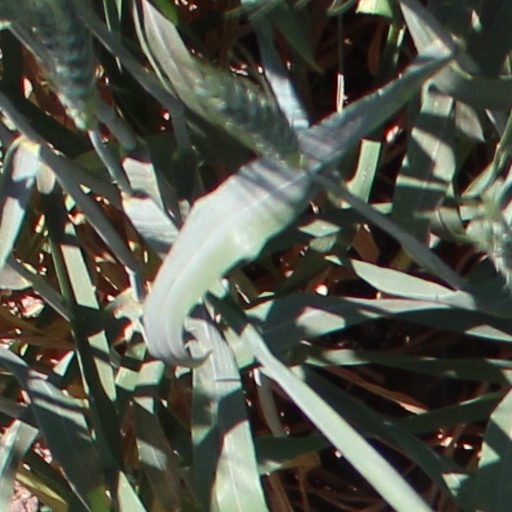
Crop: wheat